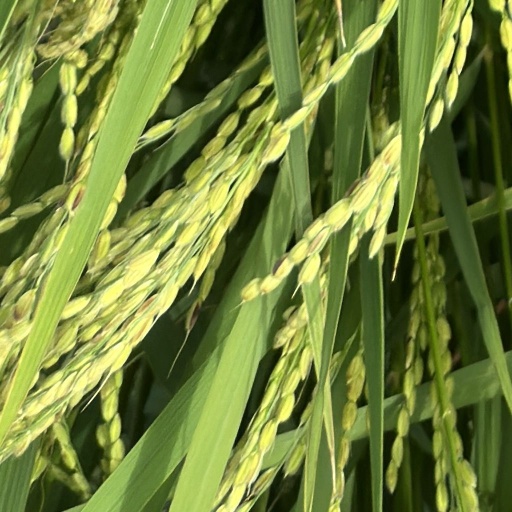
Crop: rice